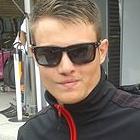
Age: 23